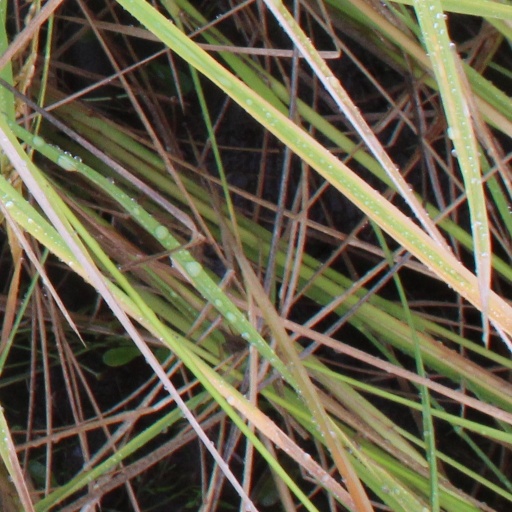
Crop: rice